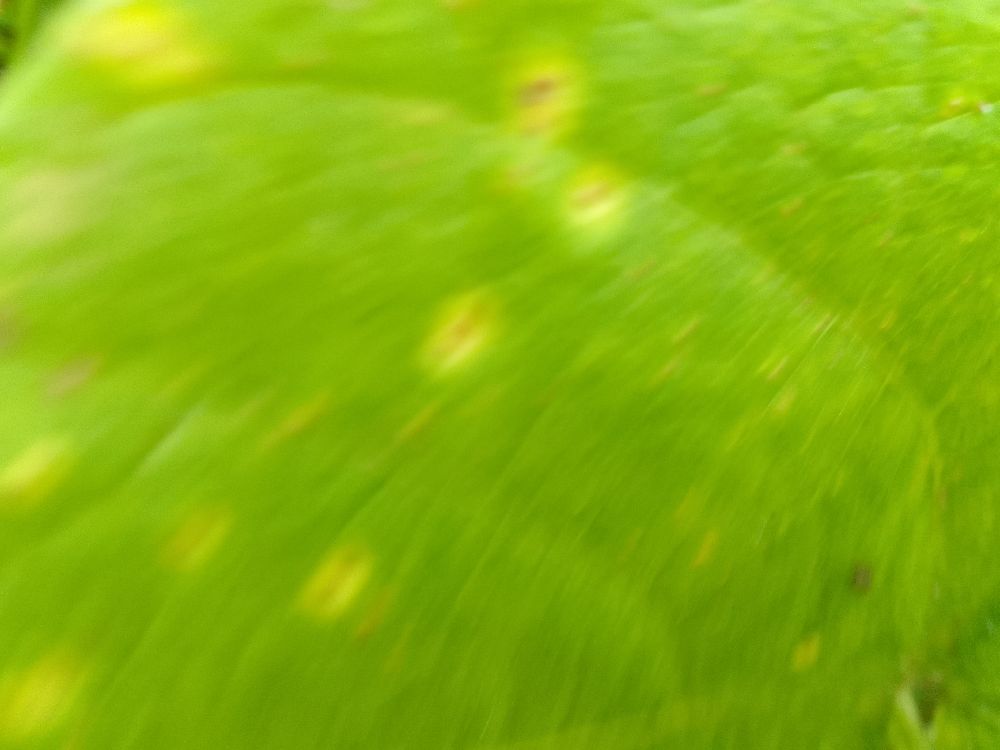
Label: rust